Corda, Ribeira Grande

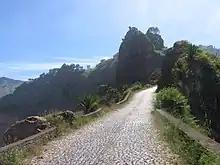
Estrada da Corda runs in the area of the settlement

Two species of cuckoo bees, "Thyreus batelkai" and "Chiasmognathus batelkai", have been found near Esponjeiro. Also a subspecies of butterflies, "Leptotes pirithous capvertis" has been found near Esponjeiro.